Michael Osborne Waddell

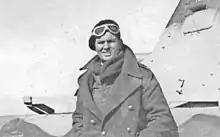
Michael Osborne Waddell

Michael Osborne Waddell MC (22 December 1922 - 22 May 2015) was a British Army officer of the 50th Royal Tank Regiment who won an immediate Military Cross for his actions during the invasion of Sicily in 1943 when he saved the lives of eleven men after his column was hit by enemy fire. He studied agriculture at the University of Durham before joining the army and claimed that he only enrolled because he feared he would fail his exams. After the Second World War he returned to Durham where he studied medicine and spent the rest of his life as a general practitioner.